1991 USA Outdoor Track and Field Championships

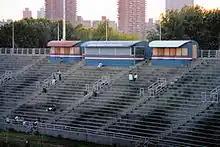
Downing Stadium hosted the 1991 competition

The 1991 USA Outdoor Track and Field Championships took place between June 13–15 at Downing Stadium on Randall's Island in New York City. This was the last USA Outdoor Track and Field Championships organized by The Athletics Congress. The following year's Olympic Trials served as the National Championships during the last year of TAC's existence. The competition acted as a way of selecting the United States team for the 1991 World Championships in Athletics in Tokyo, Japan August 23 to September 1 later that year.